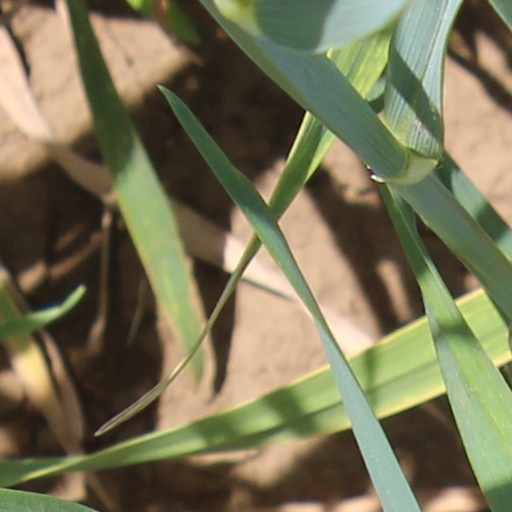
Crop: wheat